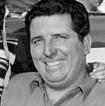
Age: 30